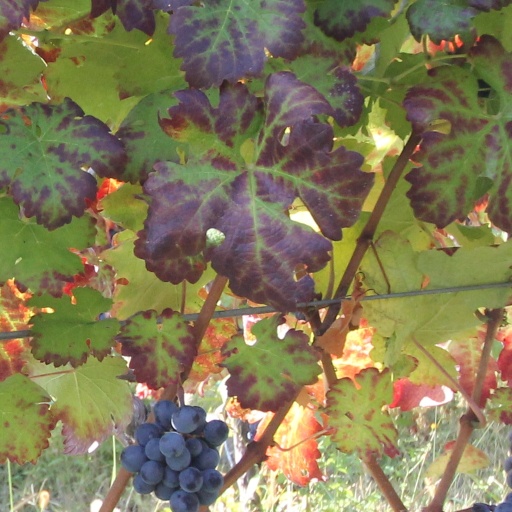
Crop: grape